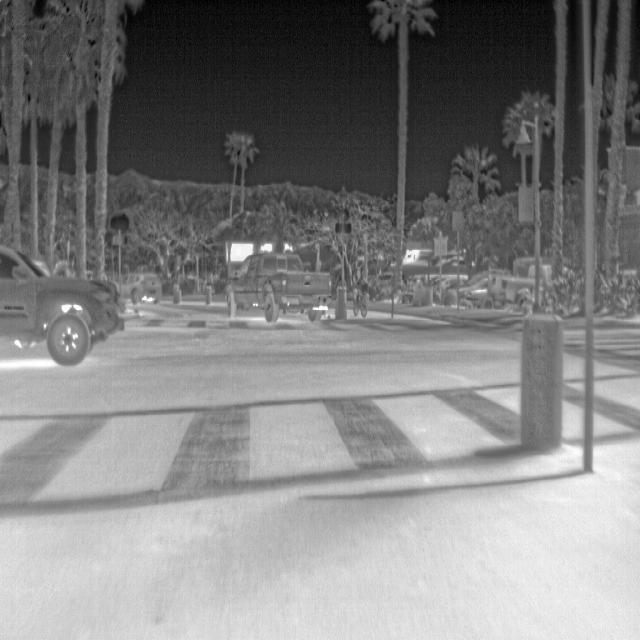
Detected objects:
label: person